Aegicetus

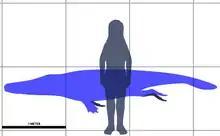
Silhouette showing the size of the holotype.

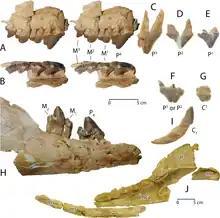
Dentary remains of the holotype.

"Aegicetus" is a medium-sized whale weighing about , and is reported to have been intermediate in form and functionally transitional in having a larger and more powerful vertebral column of a tail-powered swimmer. It differs from "Peregocetus" by lacking a firm sacroiliac joint and from "Rodhocetus" by having smaller hind feet, indicating it were less capable of moving on land and relied less on its hind limbs to propel through the water.